Bentzen Ball

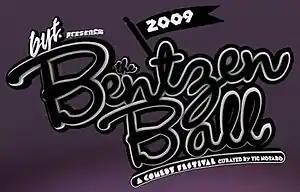
The 2009 Bentzen Ball logo

The Bentzen Ball is a comedy festival held in Washington, D.C., first in 2009, and then in 2013. It is produced by the D.C.-based online magazine and event company "Brightest Young Things" (often abbreviated as BYT) and curated by Tig Notaro.